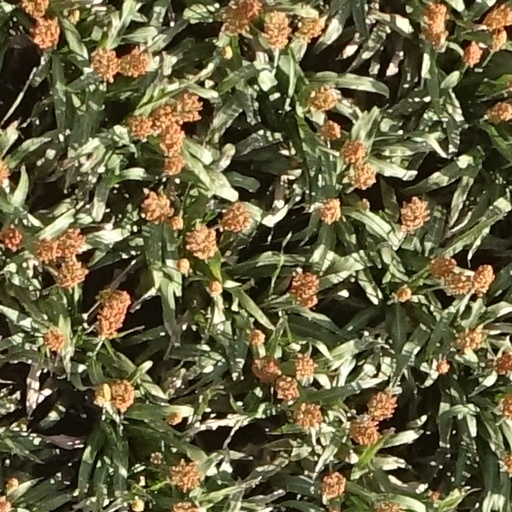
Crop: sorghum